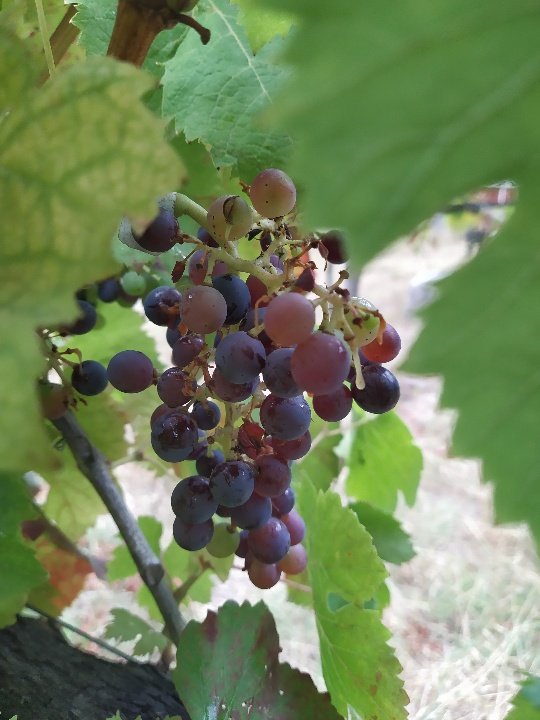
Berries visible: 53
Grape clusters: 1